The Climb (2019 film)

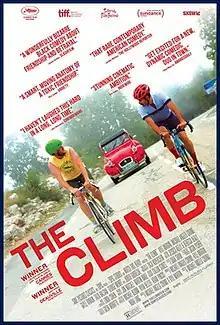
Theatrical release poster

The Climb is a 2019 American comedy-drama film written, produced by and starring Michael Angelo Covino and Kyle Marvin. Covino also directs, while Gayle Rankin, Talia Balsam, George Wendt, and Judith Godrèche also star. Based on Covino and Marvin's short film of the same name, the plot follows two friends and looks into their lives over several years.